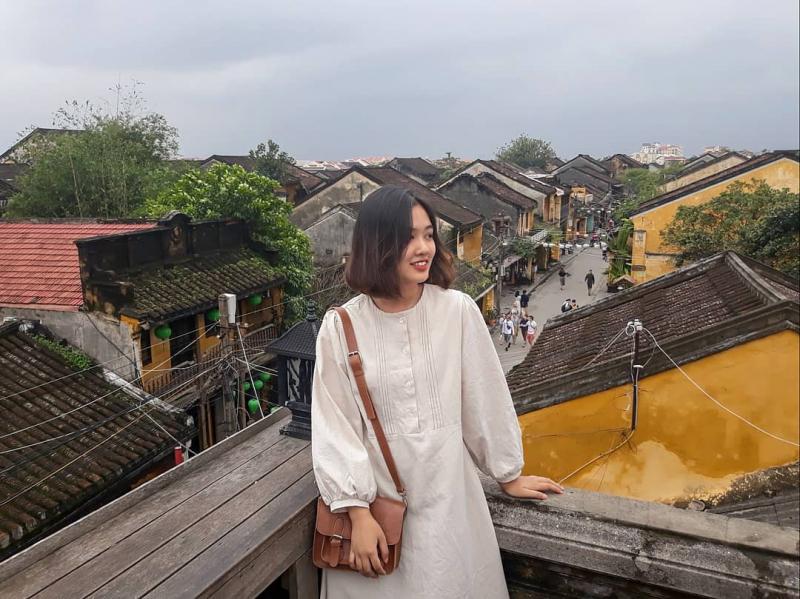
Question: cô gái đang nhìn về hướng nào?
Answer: cô gái đang nhìn về bên trái